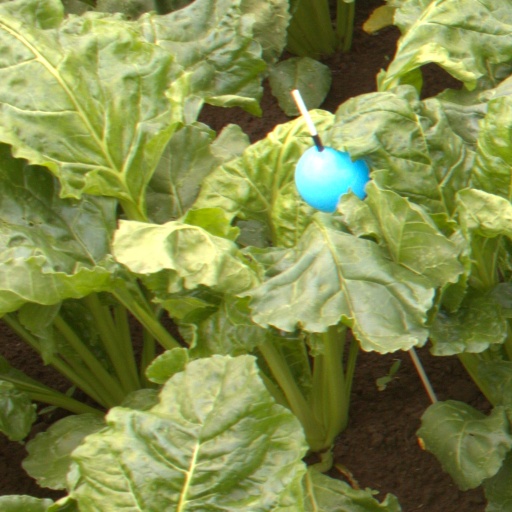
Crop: sugar beet